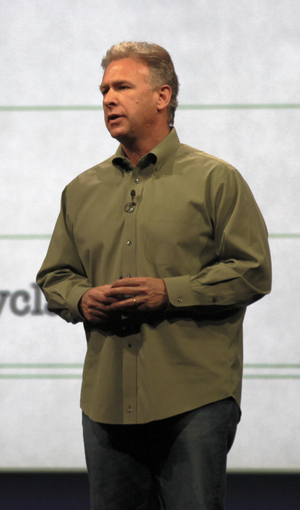
Philip W. Schiller est le Vice-Président marketing d'Apple. Il est l'une des figures importantes dans les présentations publiques d'Apple. Il assiste le CEO d'Apple Tim Cook et se trouve dans l'équipe de direction de la société depuis le retour de Steve Jobs à Apple en 1997.